Answer in natural language. Which object is closer to Doorway (highlighted by a red box), colorful landscape painting (highlighted by a blue box) or brown colour rectangular table (highlighted by a green box)? Choose between the following options: colorful landscape painting (highlighted by a blue box) or brown colour rectangular table (highlighted by a green box)
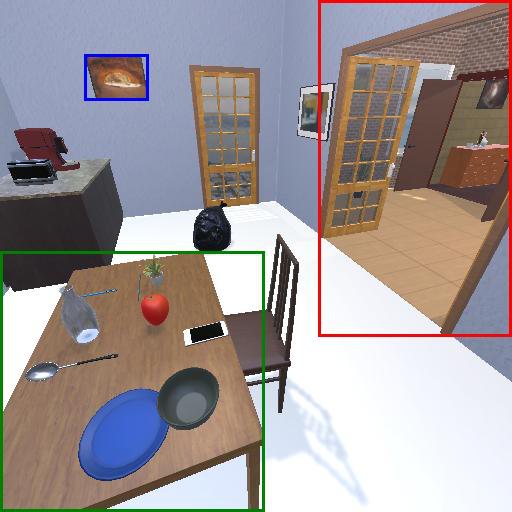
<answer>brown colour rectangular table (highlighted by a green box)</answer>